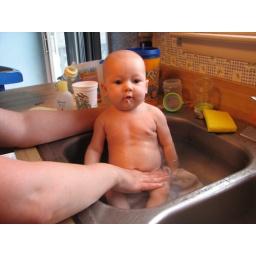
Yes my wife gave her a bath in the kitchen sink....